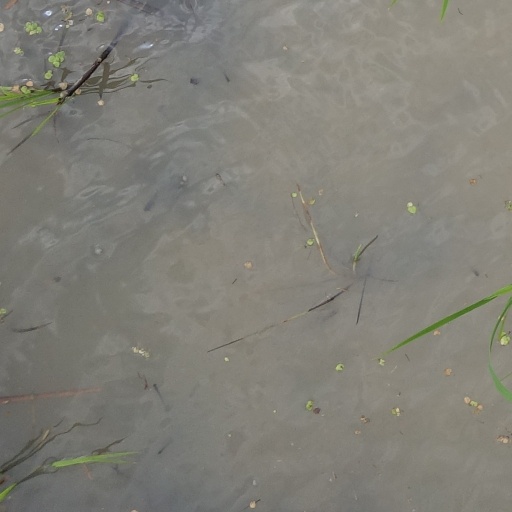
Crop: rice